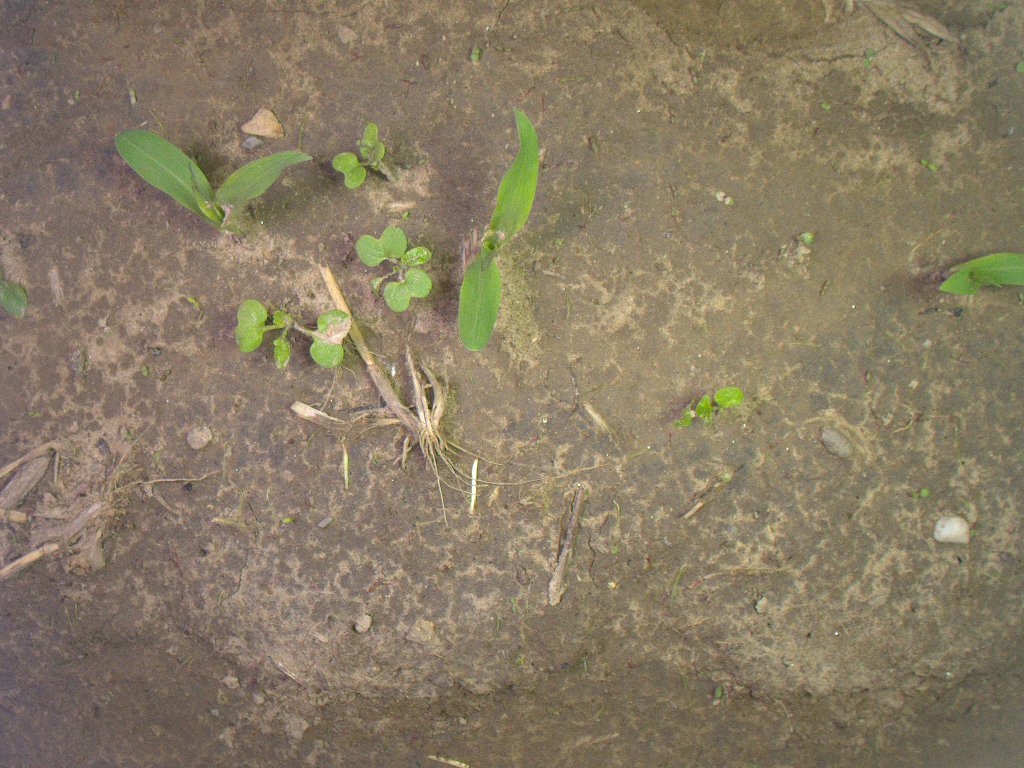
Crop: maize
Objects: maize, maize, maize, stem_maize, stem_maize, stem_maize